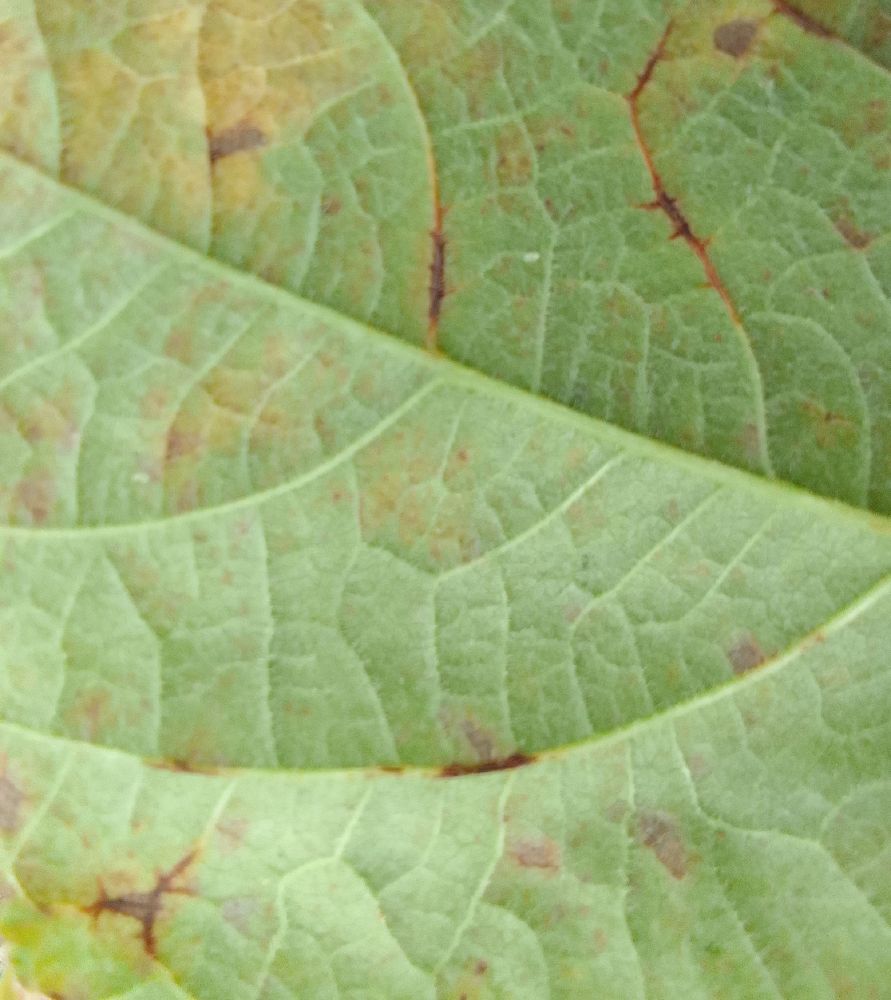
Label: anthracnose